All the Colors of the Dark

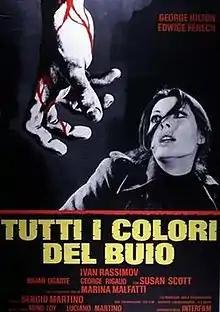
Italian theatrical release poster

All the Colors of the Dark is a 1972 "giallo" film directed by Sergio Martino and starring George Hilton, Edwige Fenech, Ivan Rassimov, Julián Ugarte, George Rigaud, Susan Scott and Marina Malfatti. The film was also released under the alternate titles Day of the Maniac and They're Coming to Get You!.